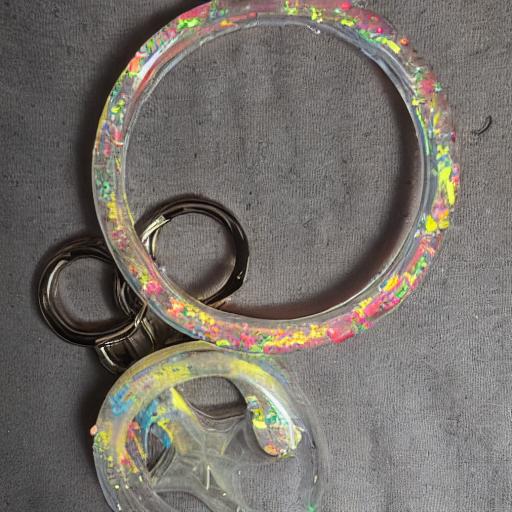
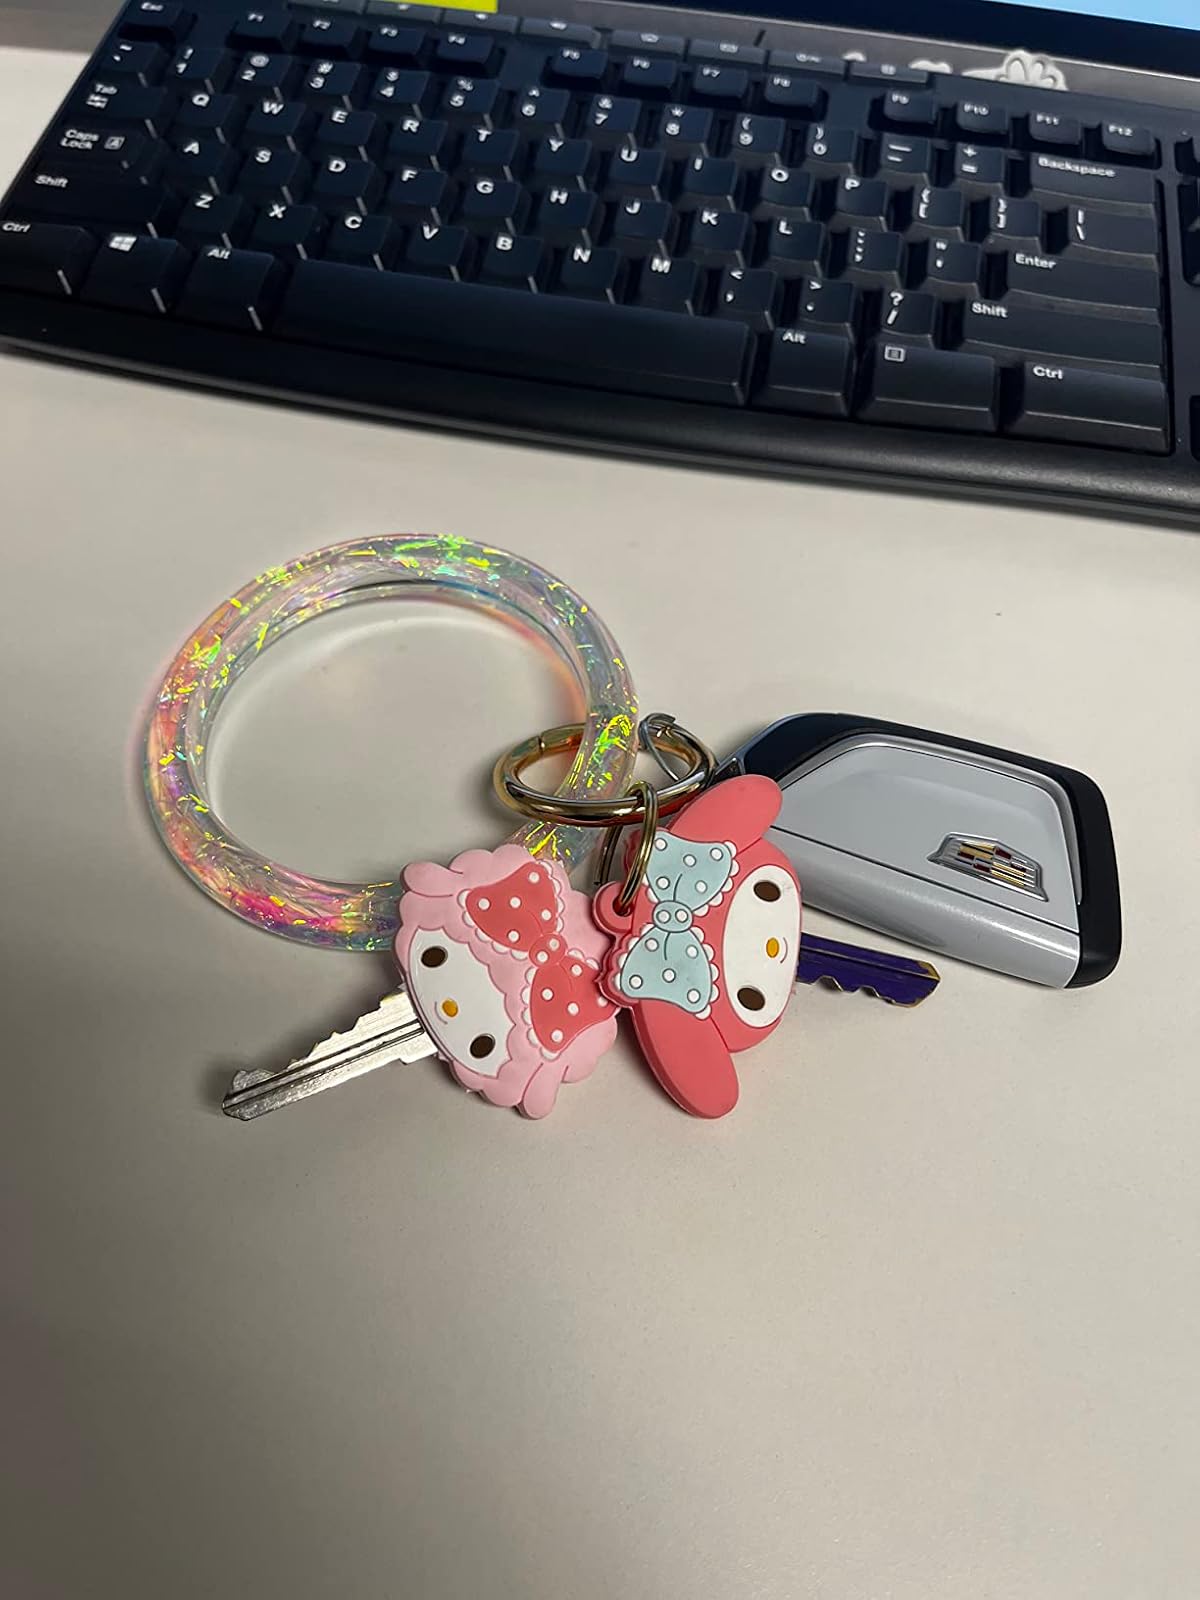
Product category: accessories_keychain
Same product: no